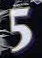
Number: 5